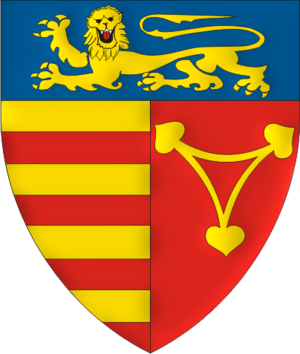
Un județ est une division administrative :